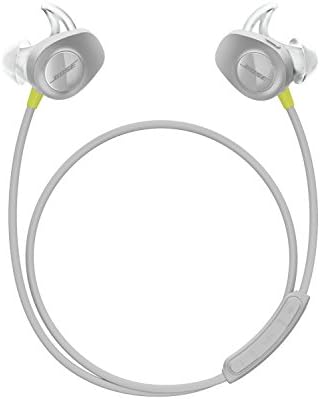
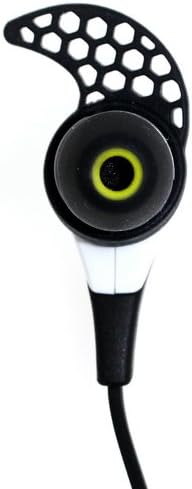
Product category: headphones
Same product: no